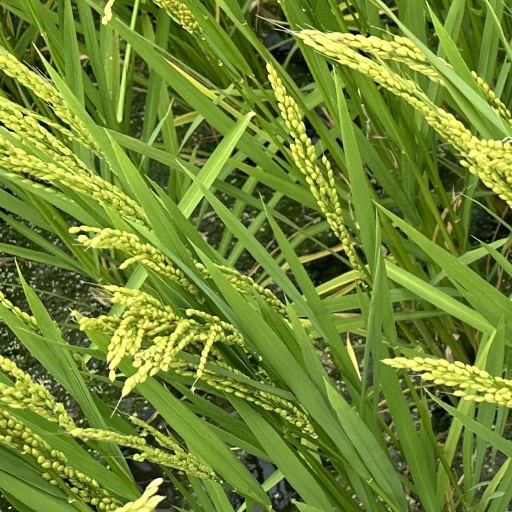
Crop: rice